Sentimental Yasuko

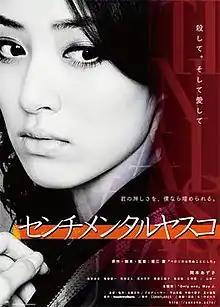
Film poster for "Sentimental Yasuko"

is a 2012 Japanese mystery drama film directed by Kei Horie. The film is based on the 2006 Japanese play of the same name.